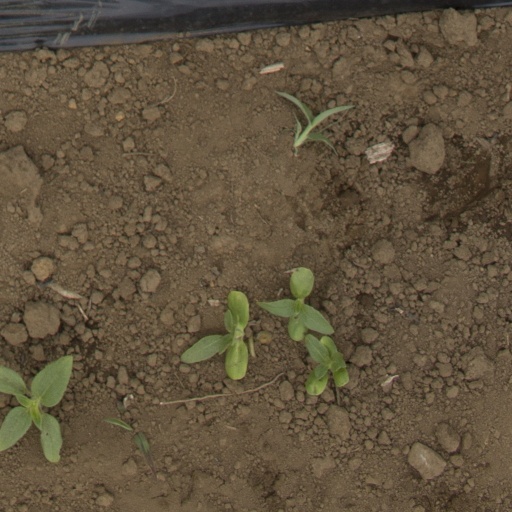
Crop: Jerusalem artichoke